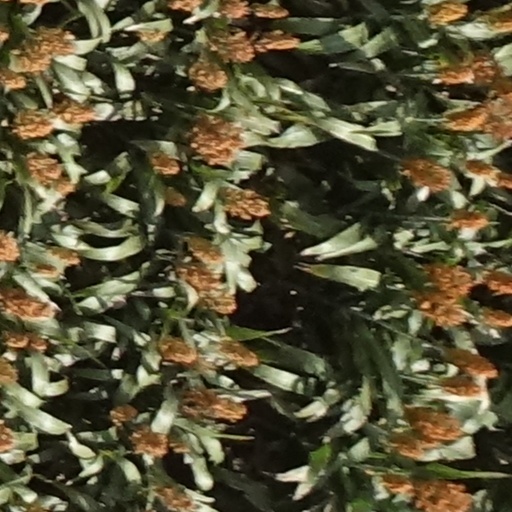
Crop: sorghum